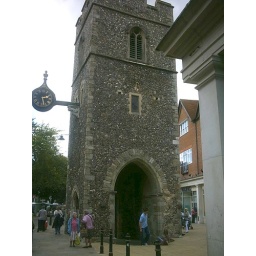
The clock tower in Canterbury